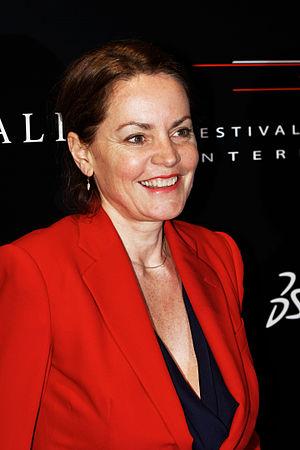
Cendrine Dominguez posant lors du photocall du festival automobile 2014.
Fort Boyard, intitulé Les Clés de Fort Boyard lors de la première saison, est un jeu télévisé d'origine française, créé en 1990 par Jacques Antoine, Jean-Pierre Mitrecey et Pierre Launais.